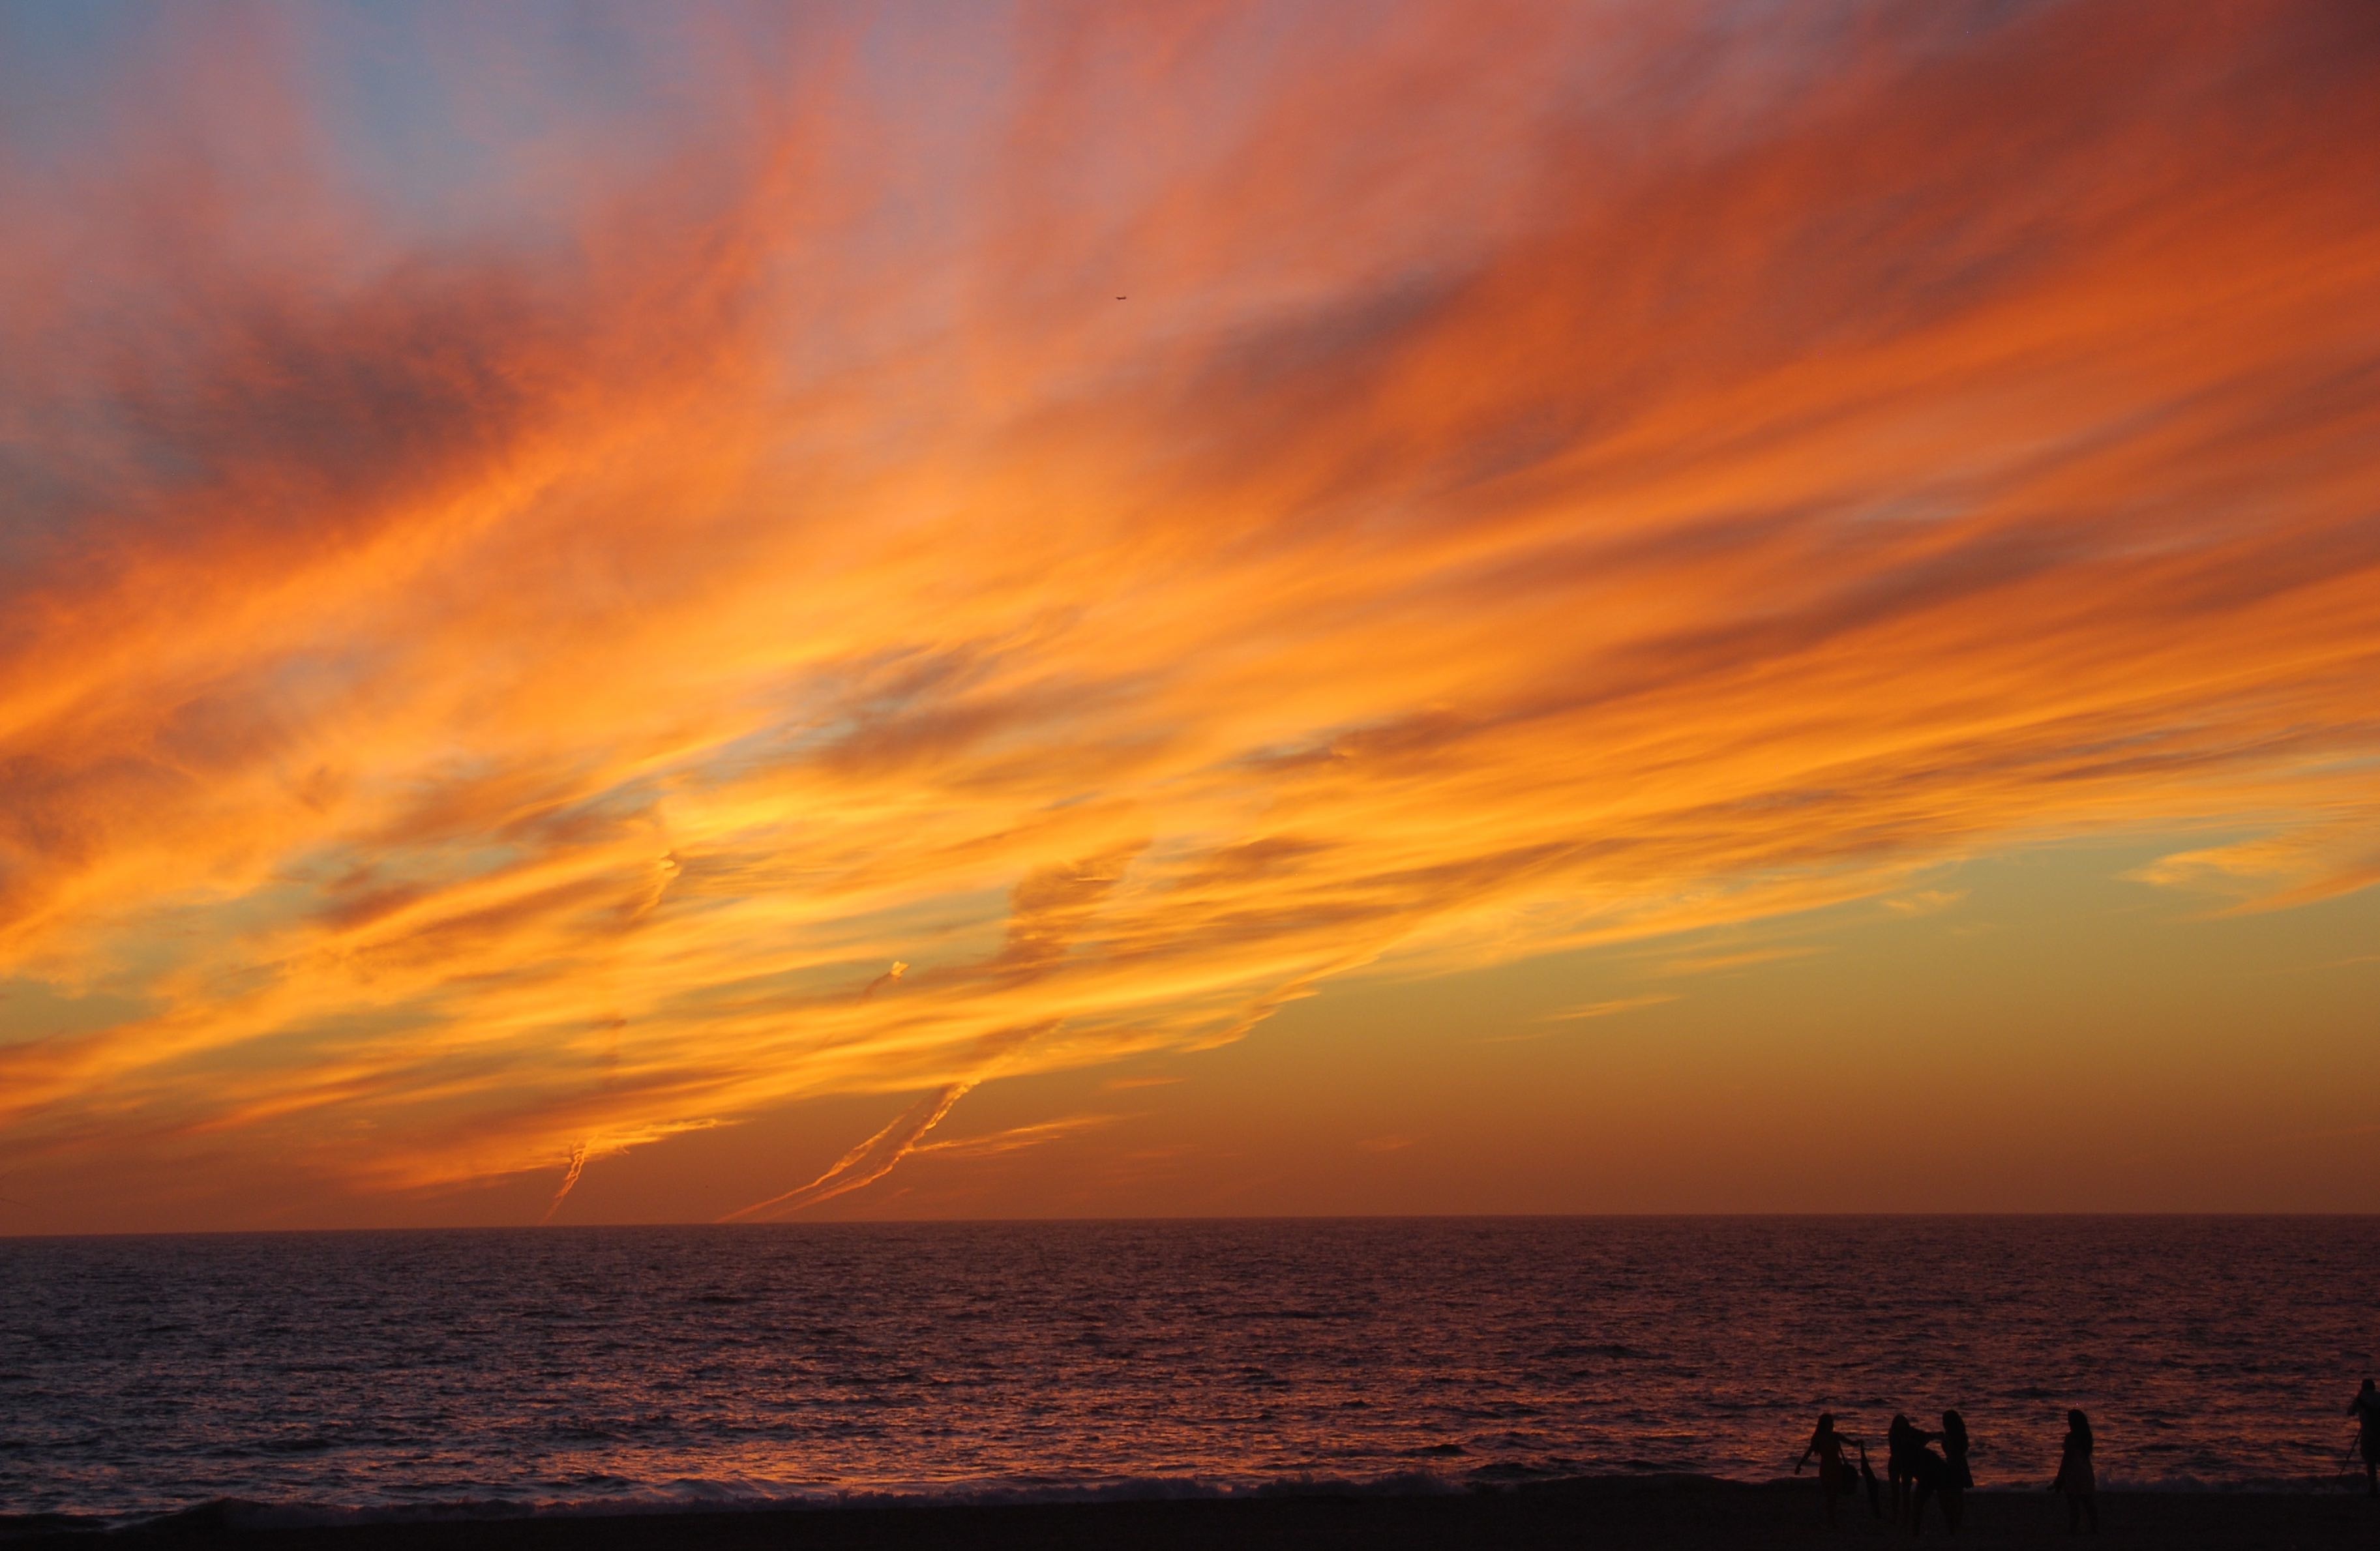
beach, sea, coast, ocean, horizon, cloud, sky, sun, sunrise, sunset, sunlight, morning, dawn, atmosphere, dusk, evening, afterglow, red sky at morning